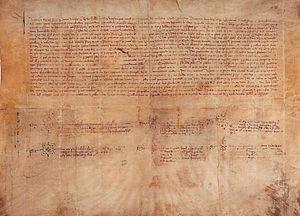
Le Compromis de Caspe en 1412 désigne l'importante réunion à Caspe, dans le royaume d'Aragon, de neuf notables, trois représentant les États d'Aragon, trois de Valence et trois de Catalogne, dans le but de choisir lequel des prétendants à la Couronne d'Aragon succéderait au roi Martin Iᵉʳ l'Humain, mort sans descendance en 1410.
L’interrègne aragonais est une période de deux ans qui s'écoule de 1410 à 1412, durant laquelle les États de la Couronne d'Aragon n'eurent pas de roi. Elle commence précisément le 31 mai 1410, lorsque s'éteint le roi d'Aragon Martin Iᵉʳ sans descendance légitime. Elle ne s'achève que par le compromis de Caspe et la proclamation le 28 juillet 1412 par Vincent Ferrier de l'élection de Ferdinand d'Antequera, de la dynastie castillane de Trastamare, comme « roi d'Aragon, roi de Valence, comte de Barcelone et souverain des territoires de la Couronne d'Aragon ».